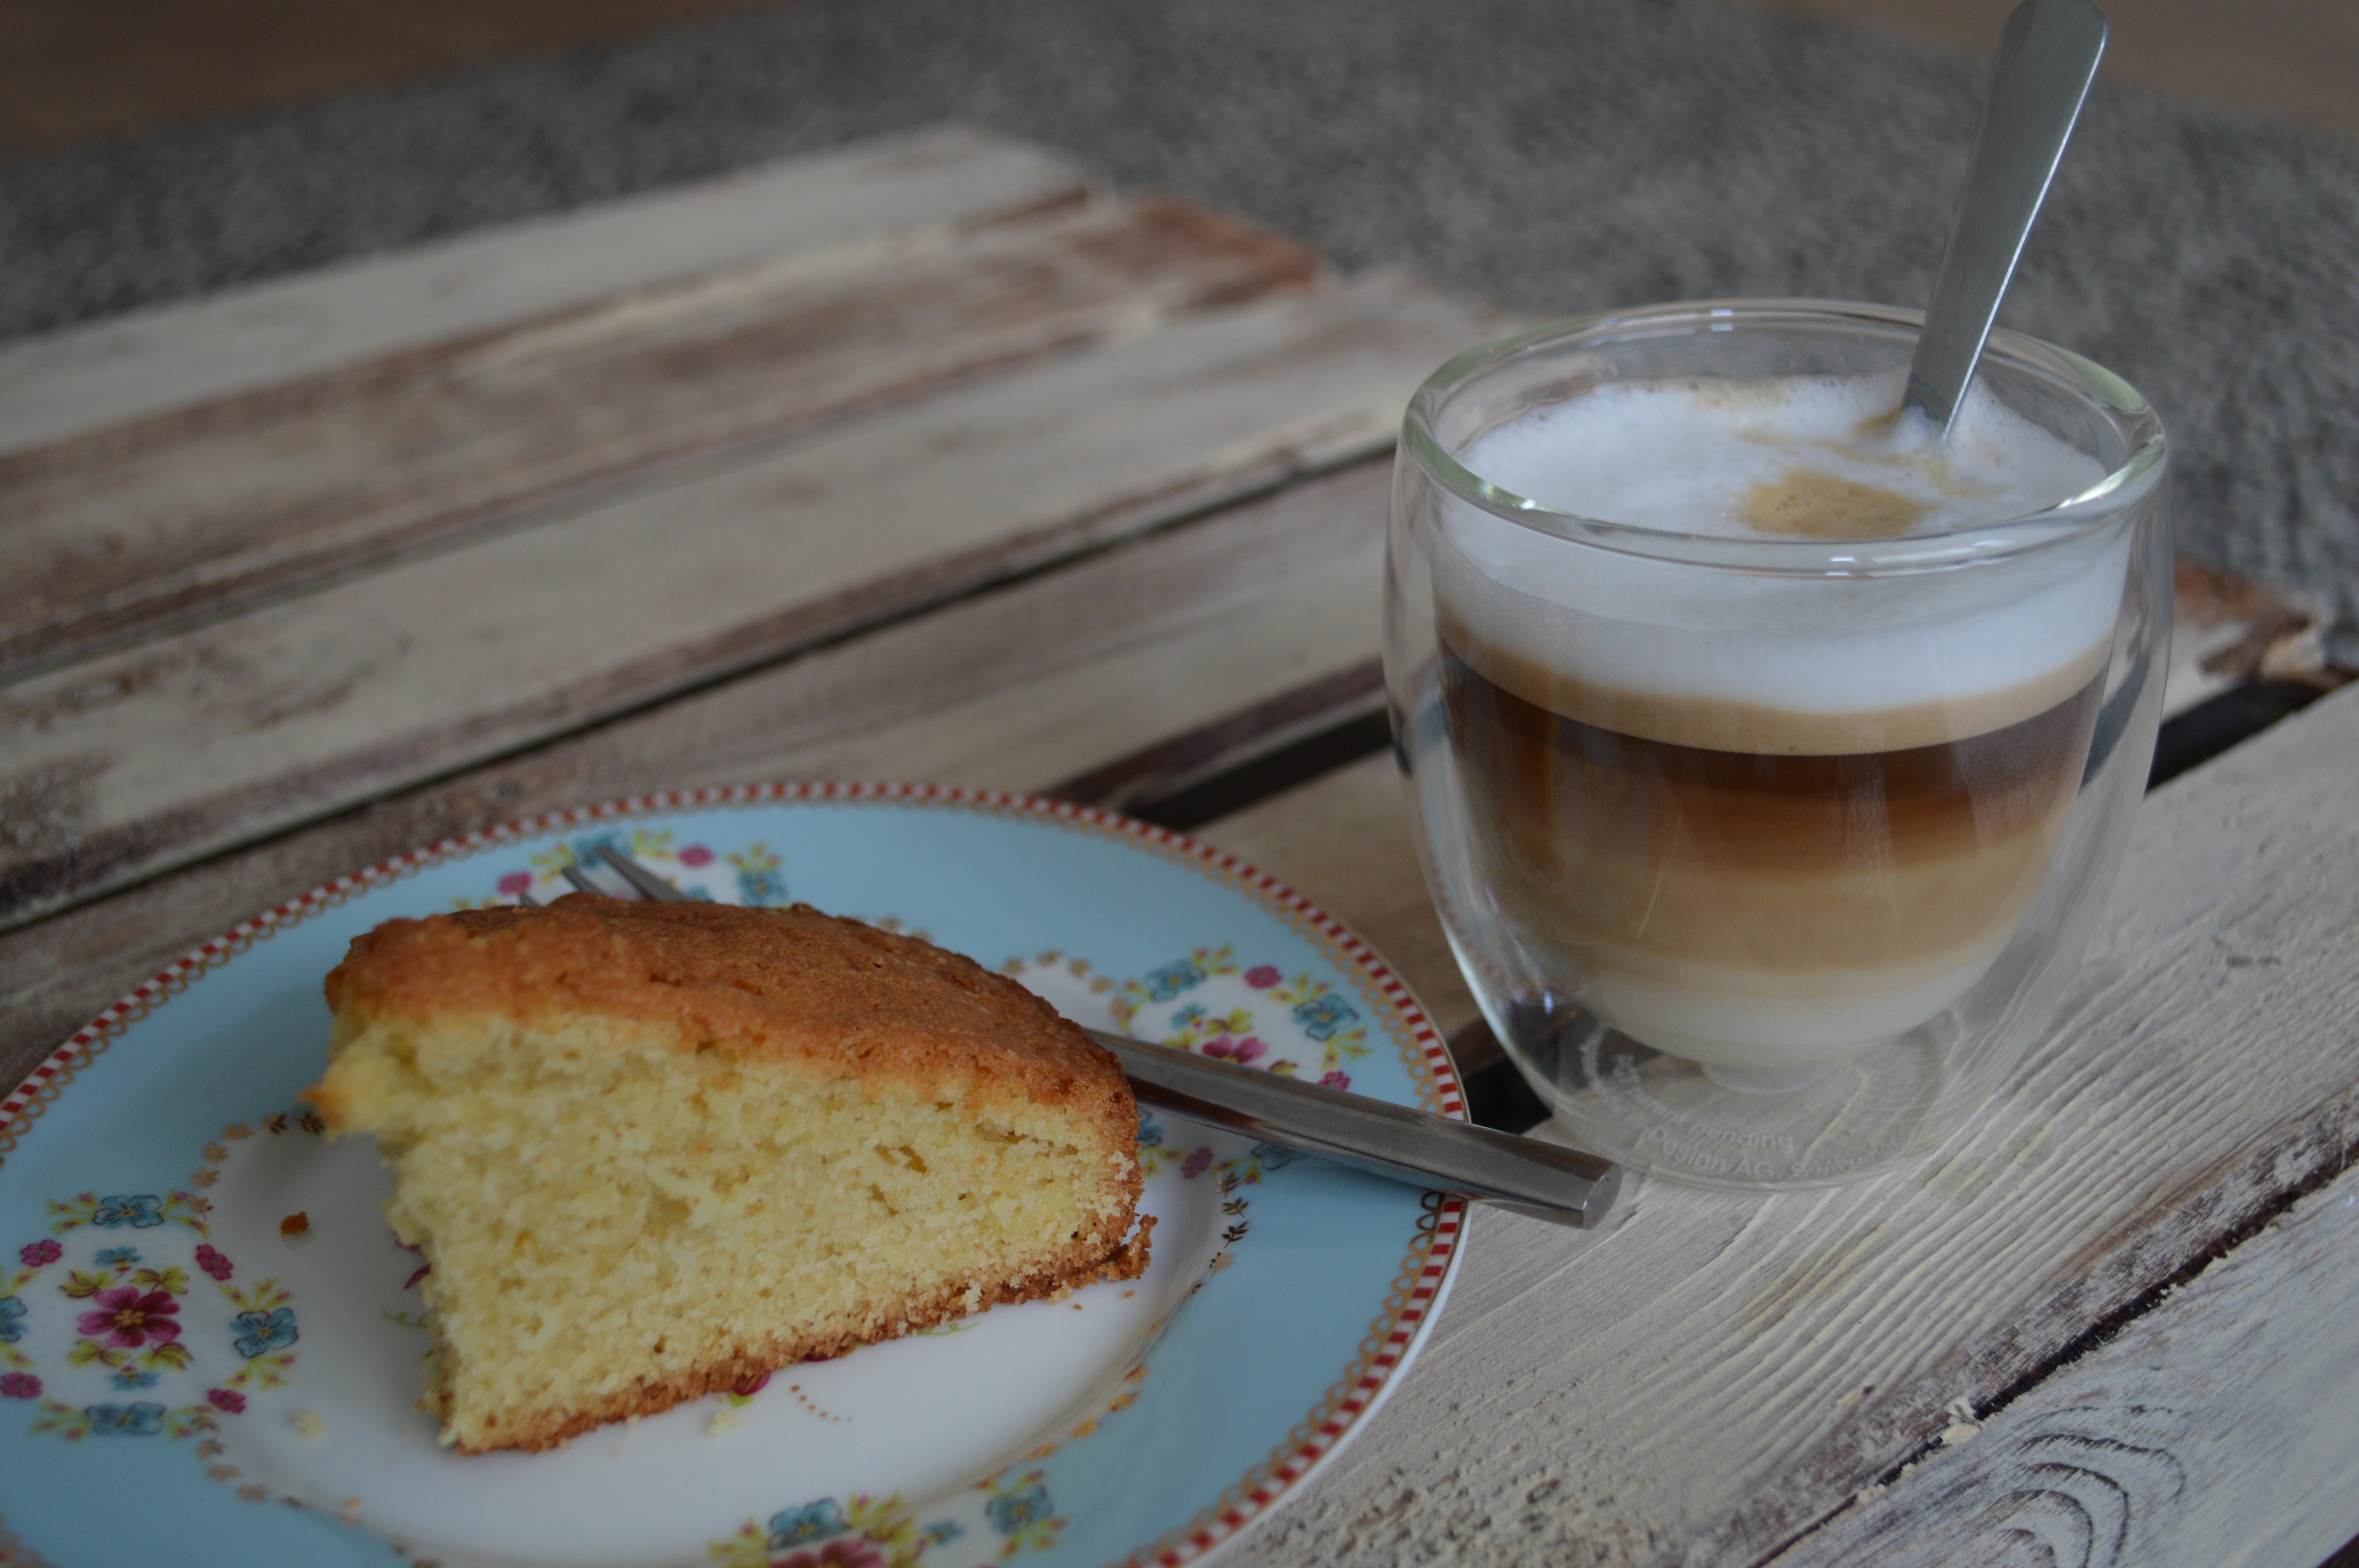
morning, glass, cappuccino, dish, meal, food, relax, produce, drink, breakfast, baking, milk, dessert, cake, double, tasty, enjoy, flavor, break time, cameron, strata, lemon cake, bodum, pipservies